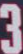
Number: 3